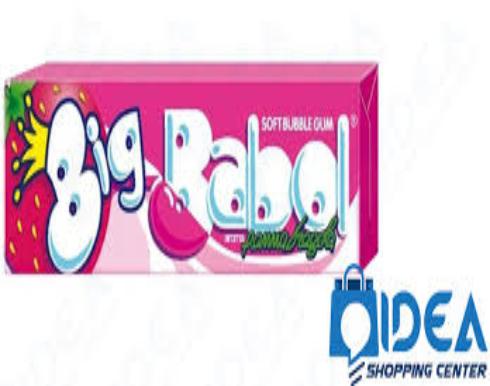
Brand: BigBabol
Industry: Food